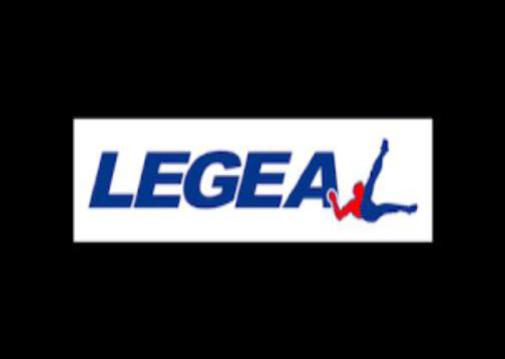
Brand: legea-2
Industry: Sports